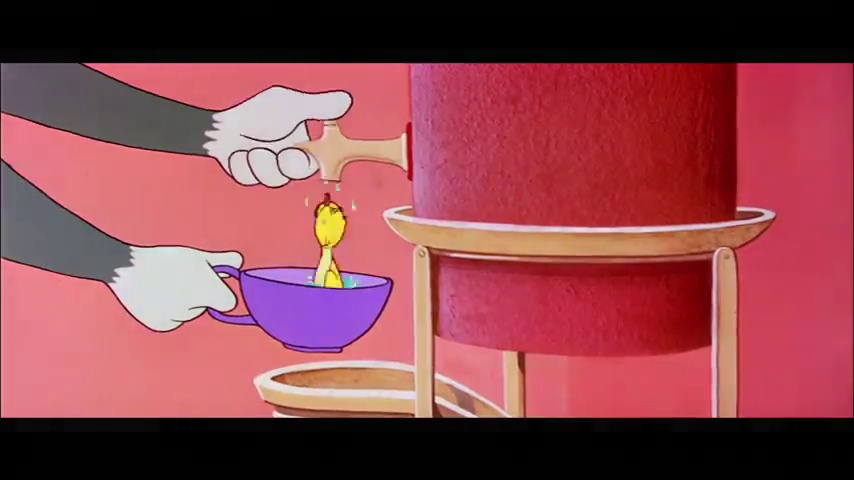
Portrait style: Cartoon Portrait